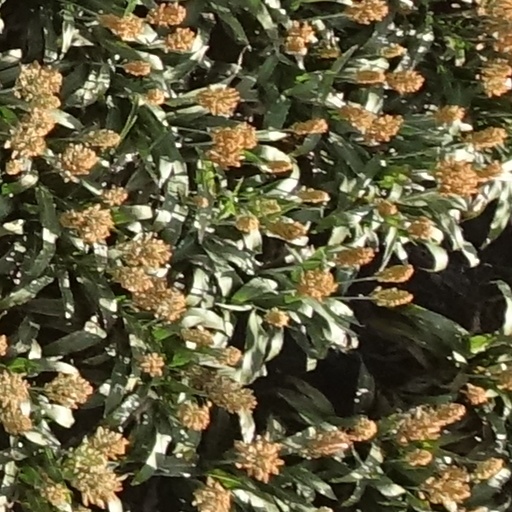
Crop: sorghum